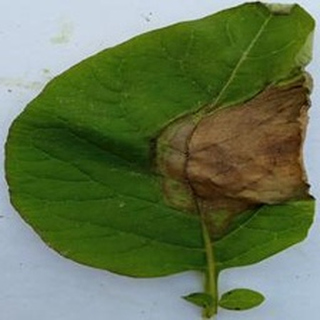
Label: potato_late_blight